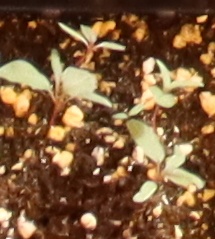
Label: Palmer Amaranth